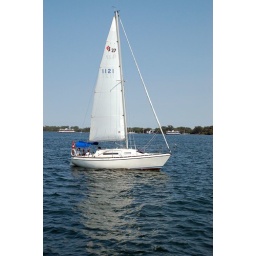
A sail boat in the inner harbour